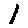
Label: 1